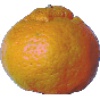
Label: Mandarine 1